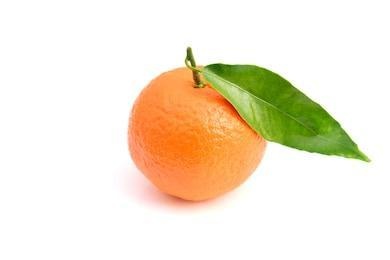
Label: mandarine